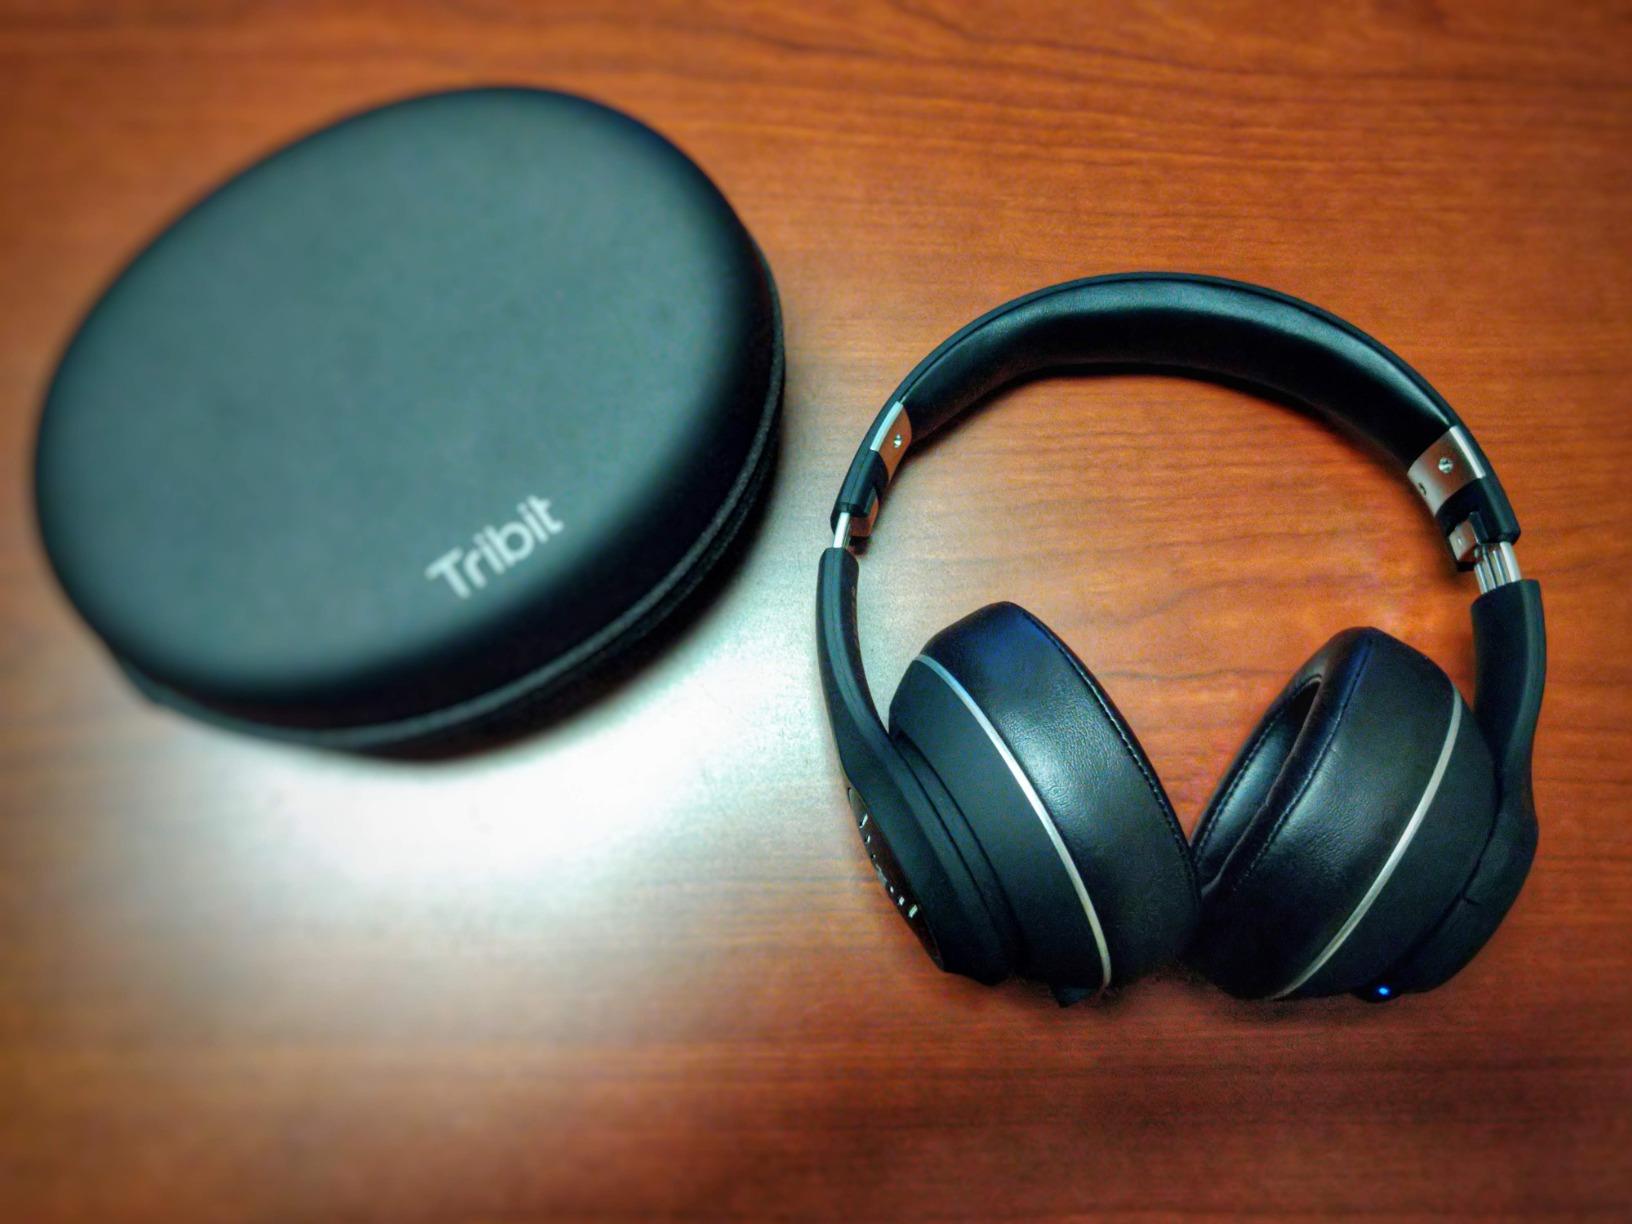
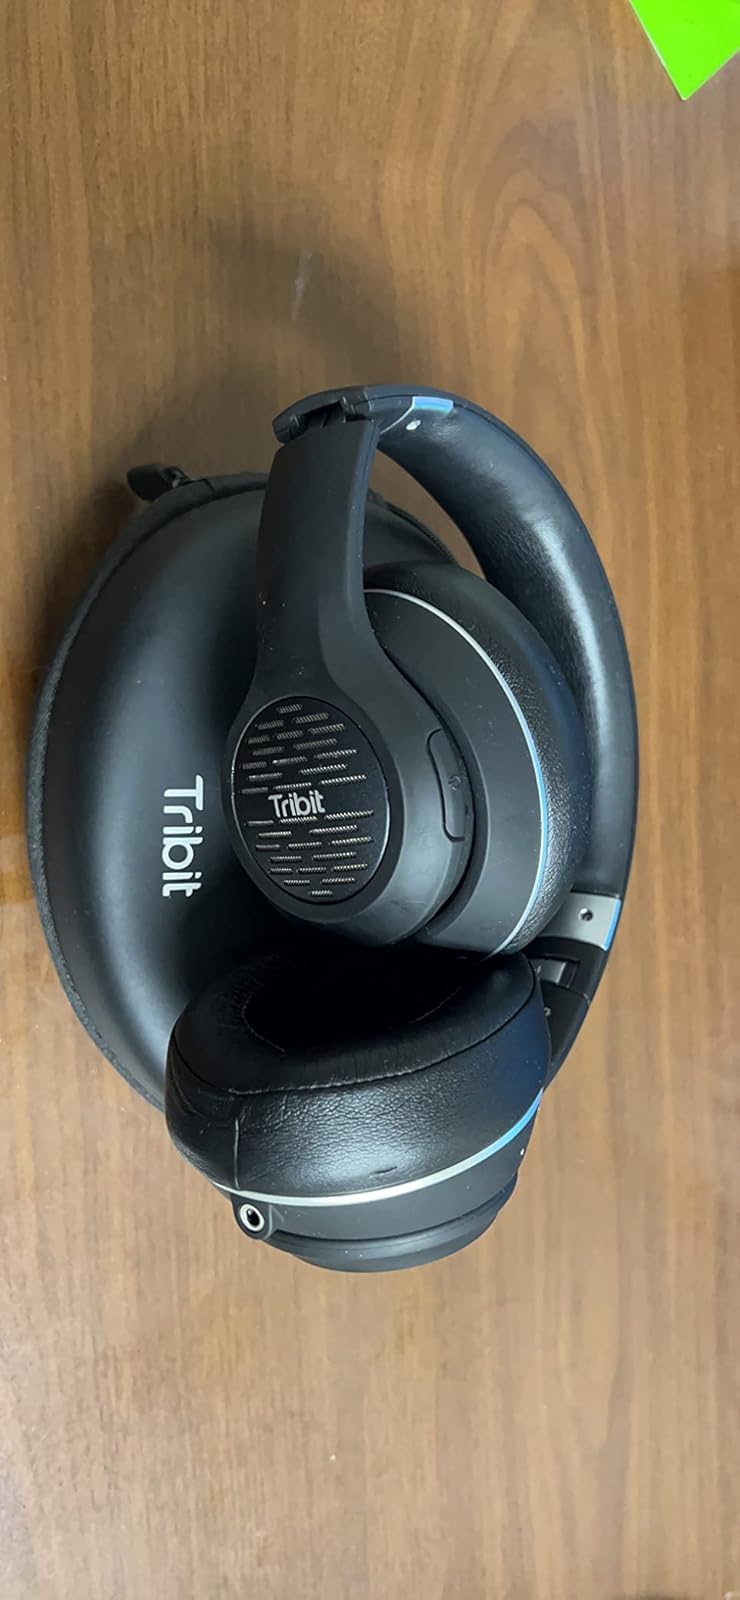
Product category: headphones
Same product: yes